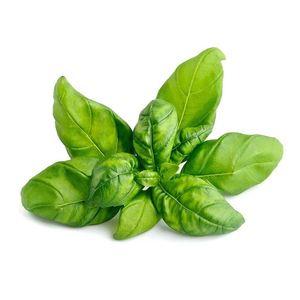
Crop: unknown
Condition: basil